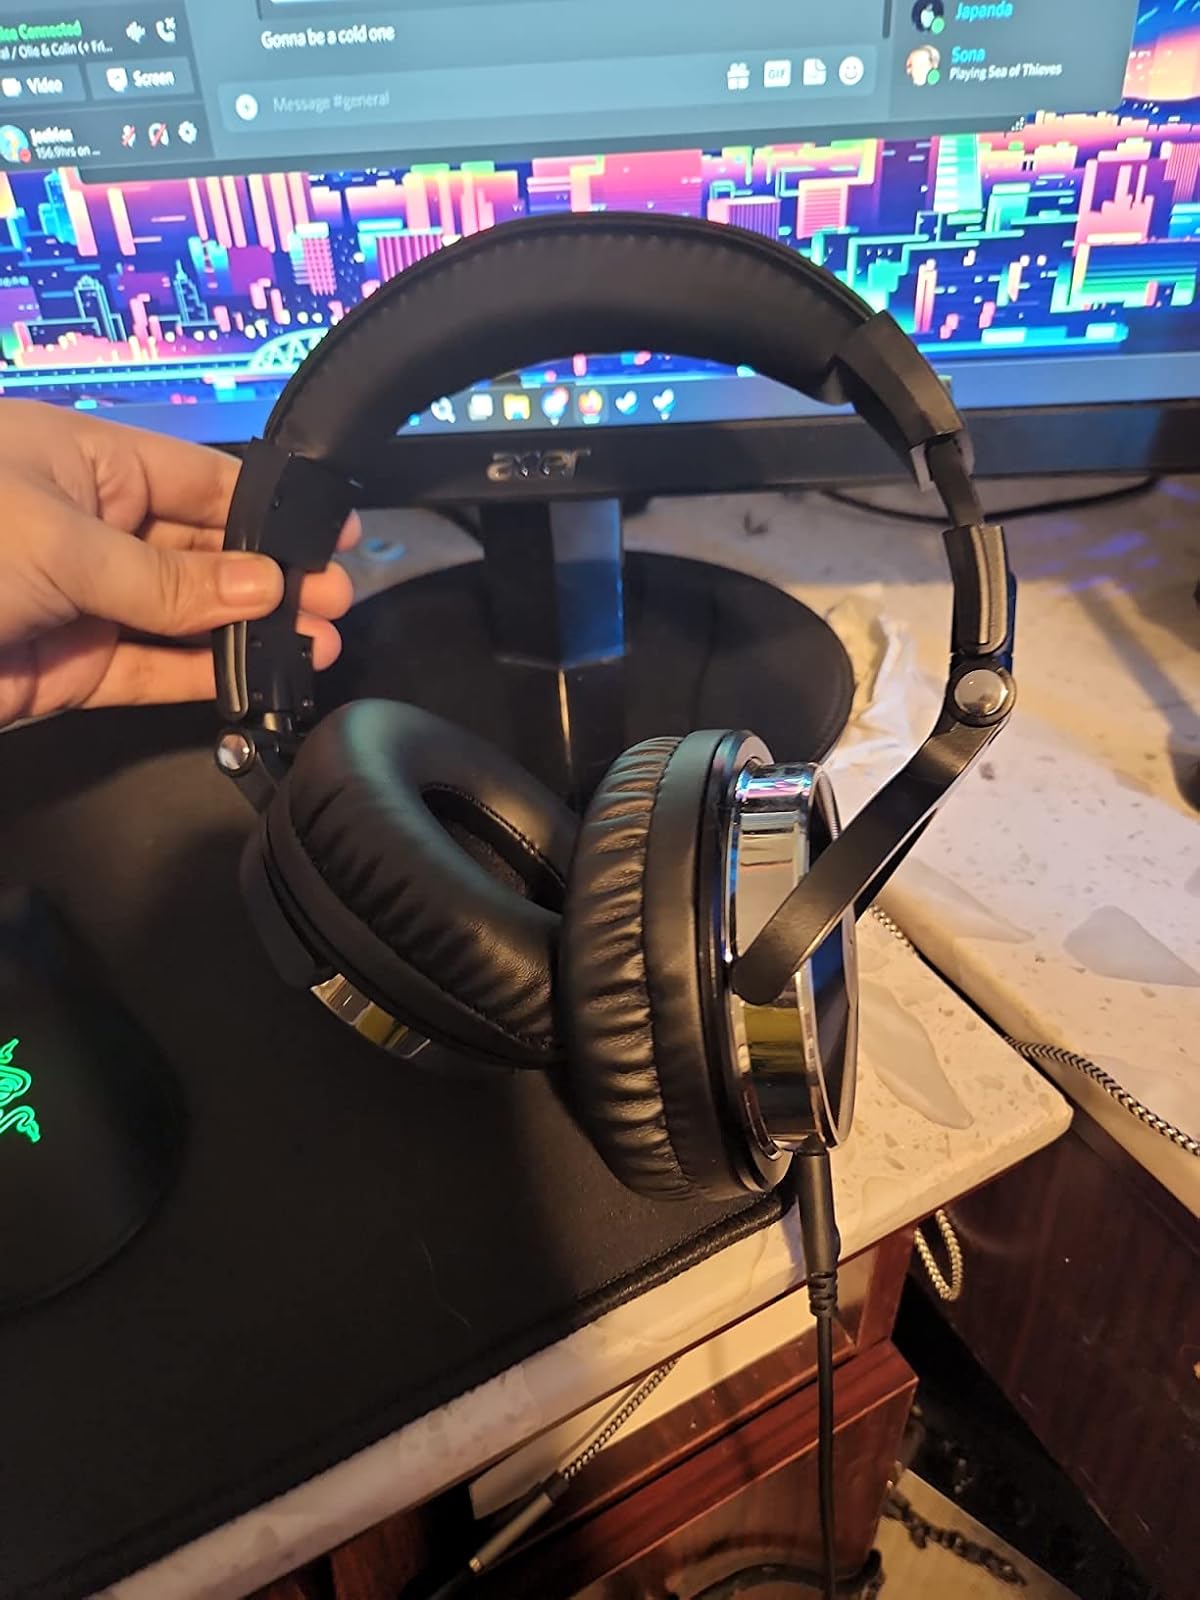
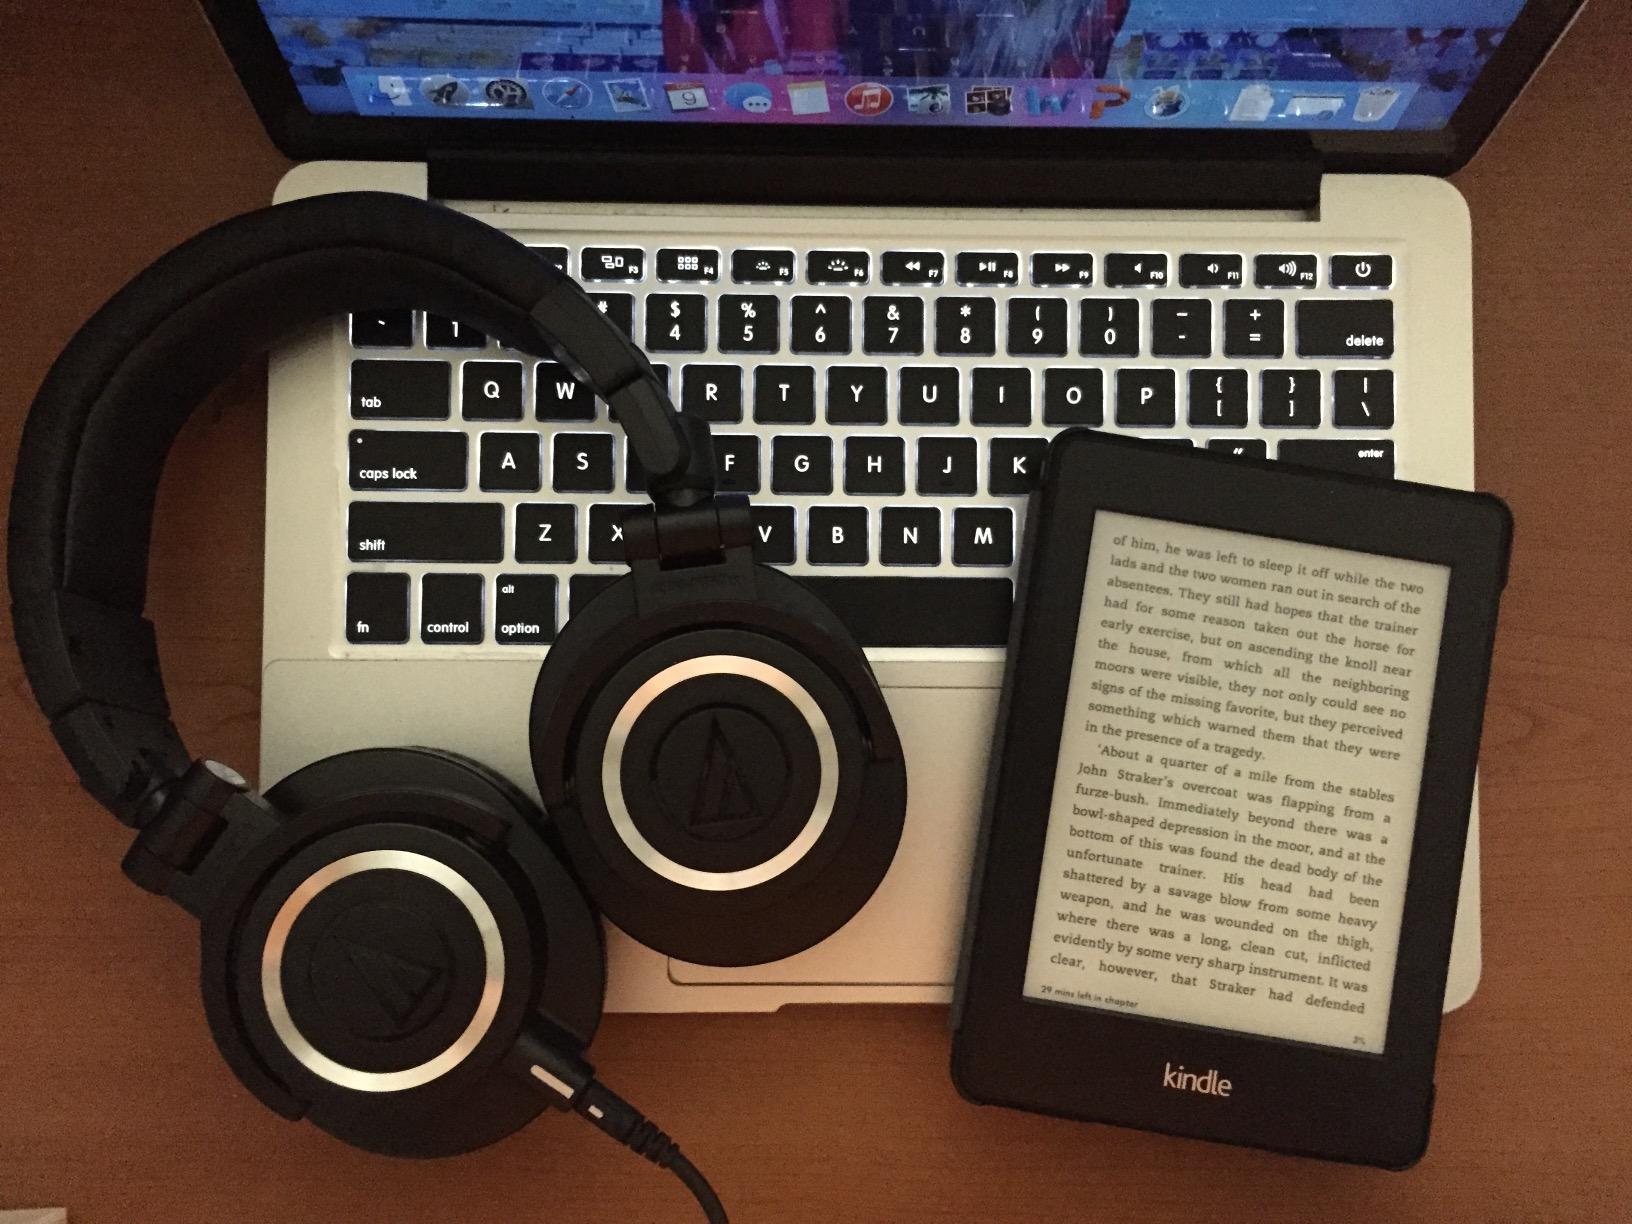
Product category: headphones
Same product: no